Permeability (spatial and transport planning)

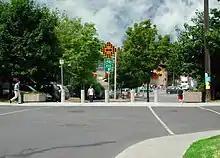
This cul-de-sac retrofit exemplifies the difference between connectivity and permeability in practice. It was created to improve traffic flow on a major commercial "Main Street" by "filtering" cars out at this junction. Bicycles and pedestrians retain full accessibility

There are two principal reservations concerning permeability. The first relates to property crime. Although the issue is contested, there is some research evidence to suggest that permeability may be positively correlated with crimes such as burglary.